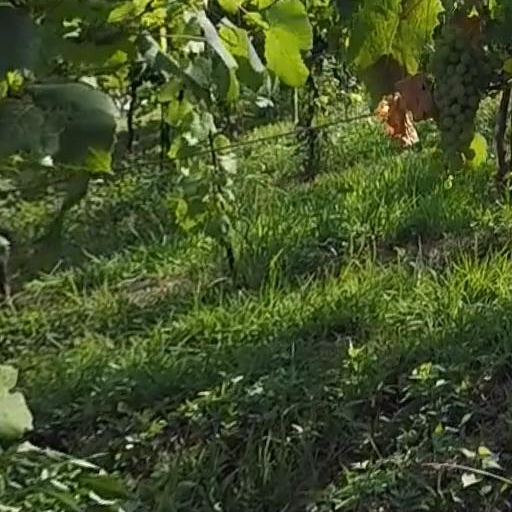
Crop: grape